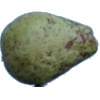
Label: Pear Stone 1